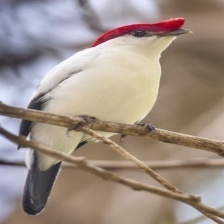
Species: ARARIPE MANAKIN
Scientific name: ANTILOPHIA BOKERMANNI